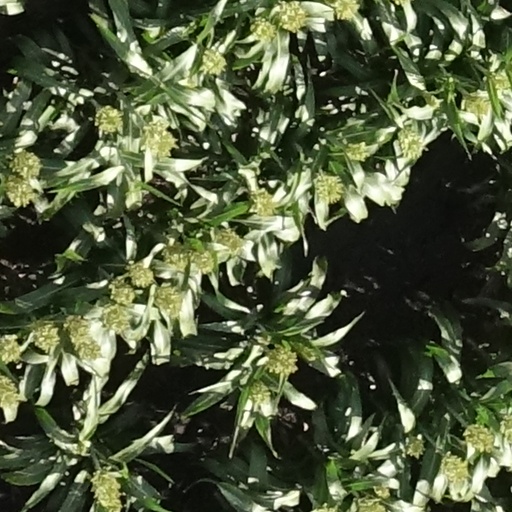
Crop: sorghum